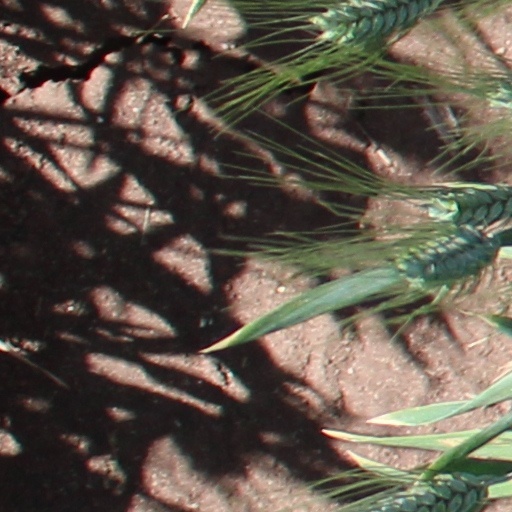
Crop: wheat